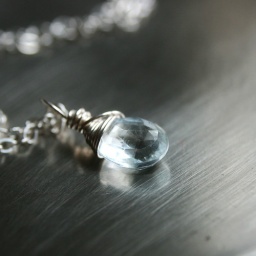
Necklace will fit flower girl around mid chest level